Kyle MacLachlan

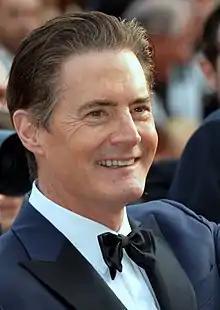
MacLachlan in 2017

Kyle Merritt MacLachlan (' McLachlan"', February 22, 1959) is an American actor. He is best known for his collaborations with David Lynch, having portrayed his role as Dale Cooper thrice in "Twin Peaks" (1990–1991, 2017), which won him a Golden Globe and nominated two Primetime Emmy Awards, and its film prequel "" (1992), as well as playing Paul Atreides in "Dune" (1984) and Jeffrey Beaumont in "Blue Velvet" (1986). MacLachlan's other film roles include Lloyd Gallagher in "The Hidden" (1987), Ray Manzarek in "The Doors" (1991), Cliff Vandercave in "The Flintstones" (1994), Zack Carey in "Showgirls" (1995), and Riley's father in the "Inside Out" film series (2015, 2024).